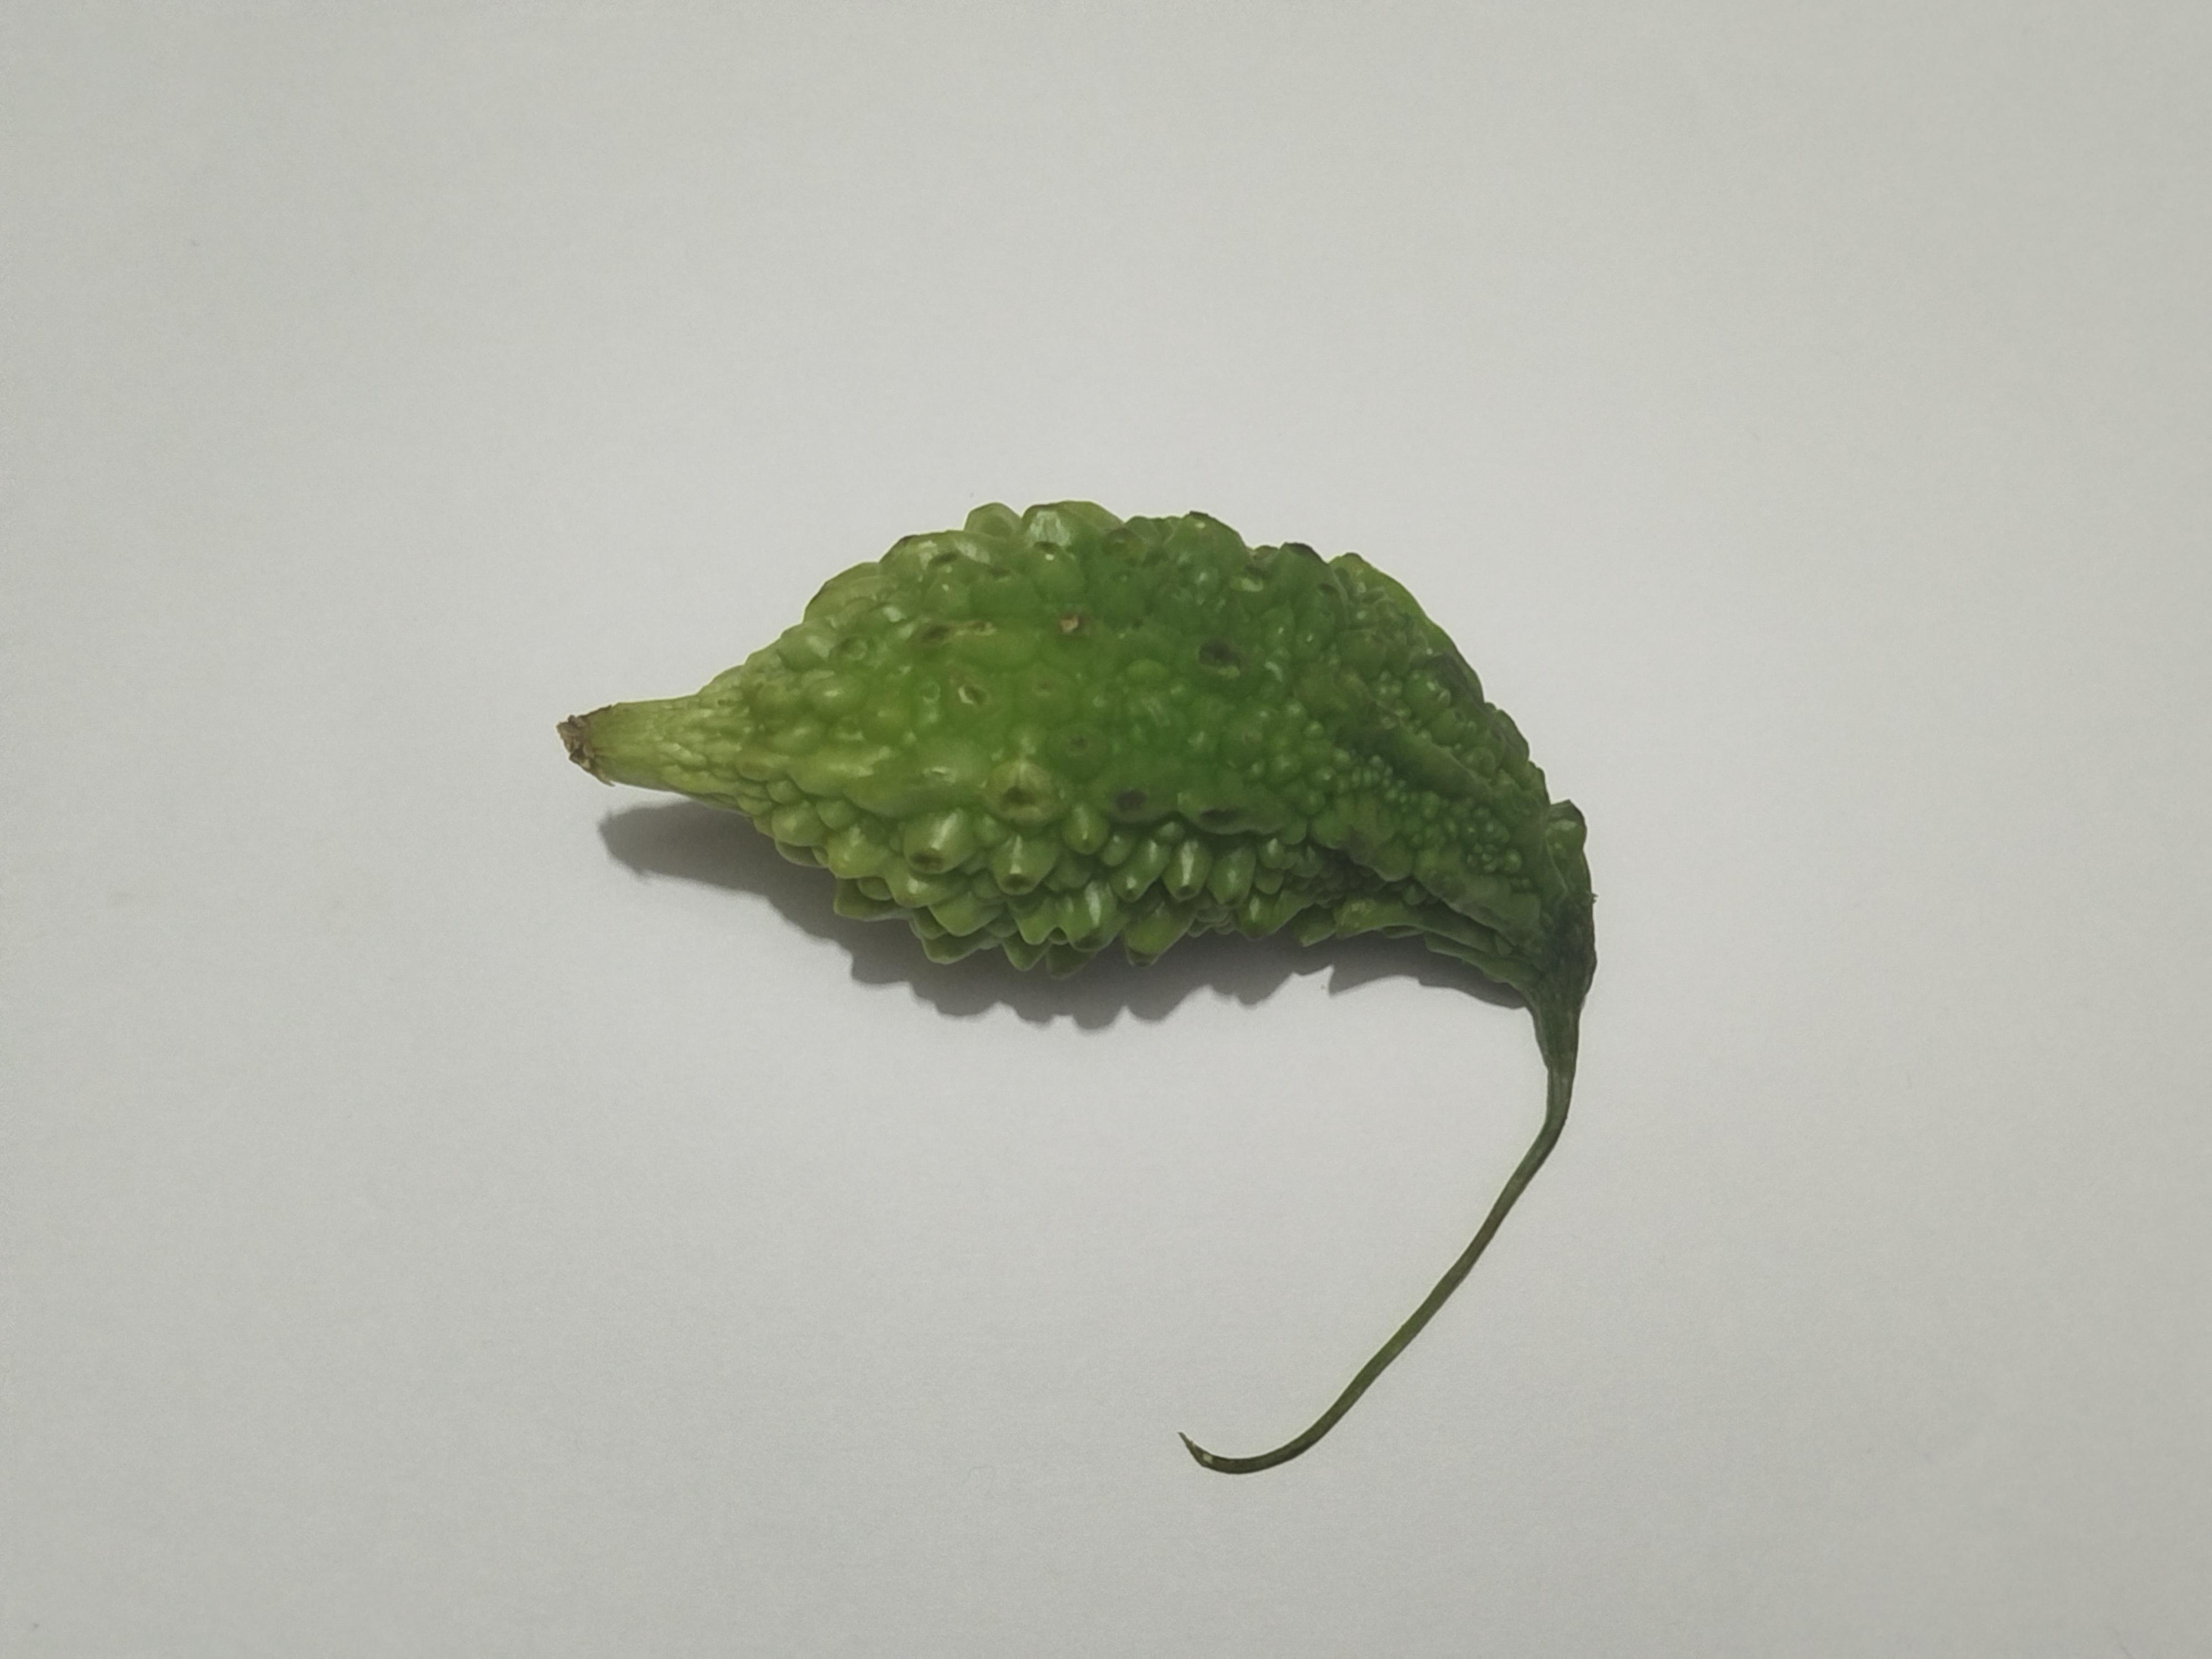
Label: Bitter melon